Johanna Spyri

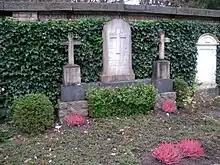
Gravesite at Sihlfeld cemetery in Zurich

Among her present-day descendants is Swiss artist and curator Andreas Heusser.